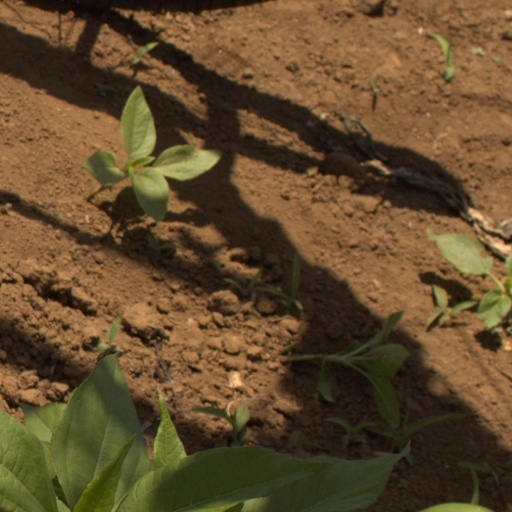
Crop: Jerusalem artichoke